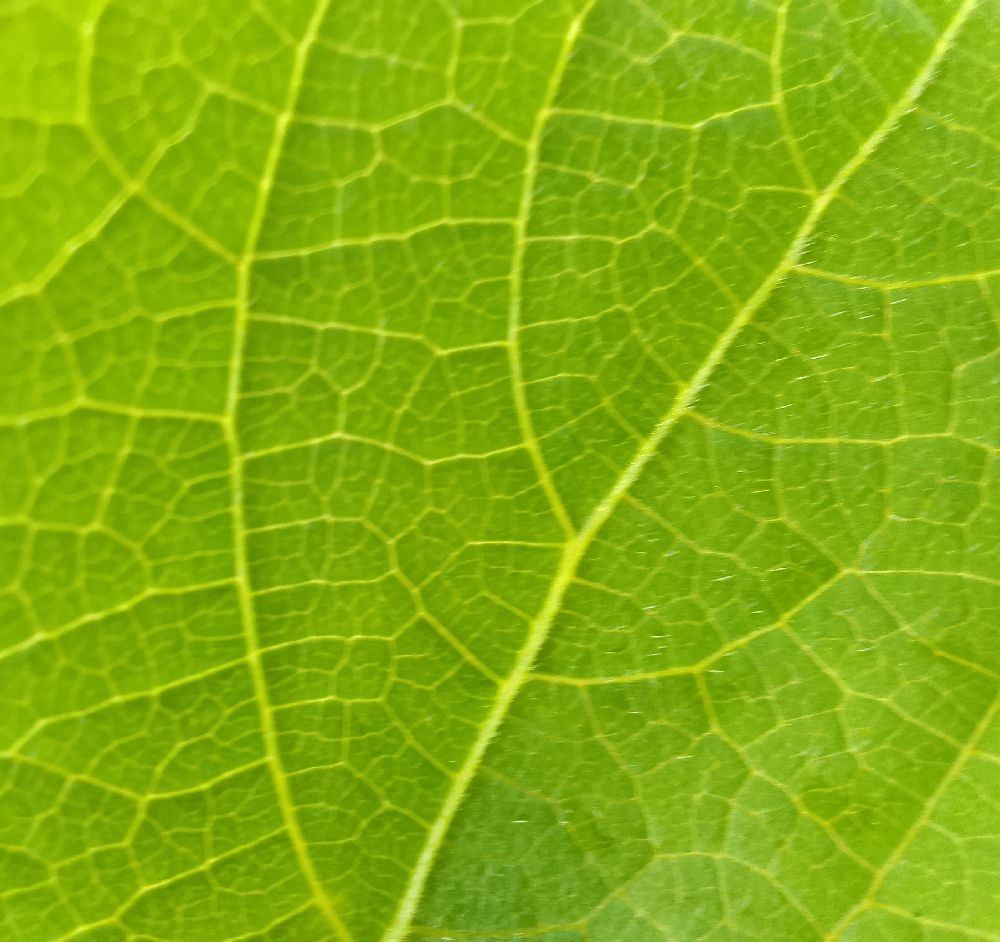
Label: healthy